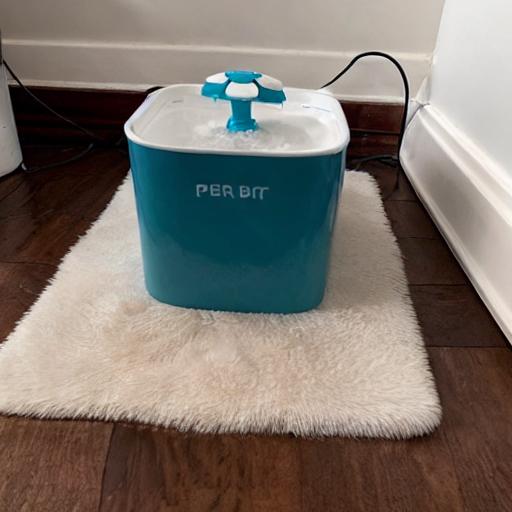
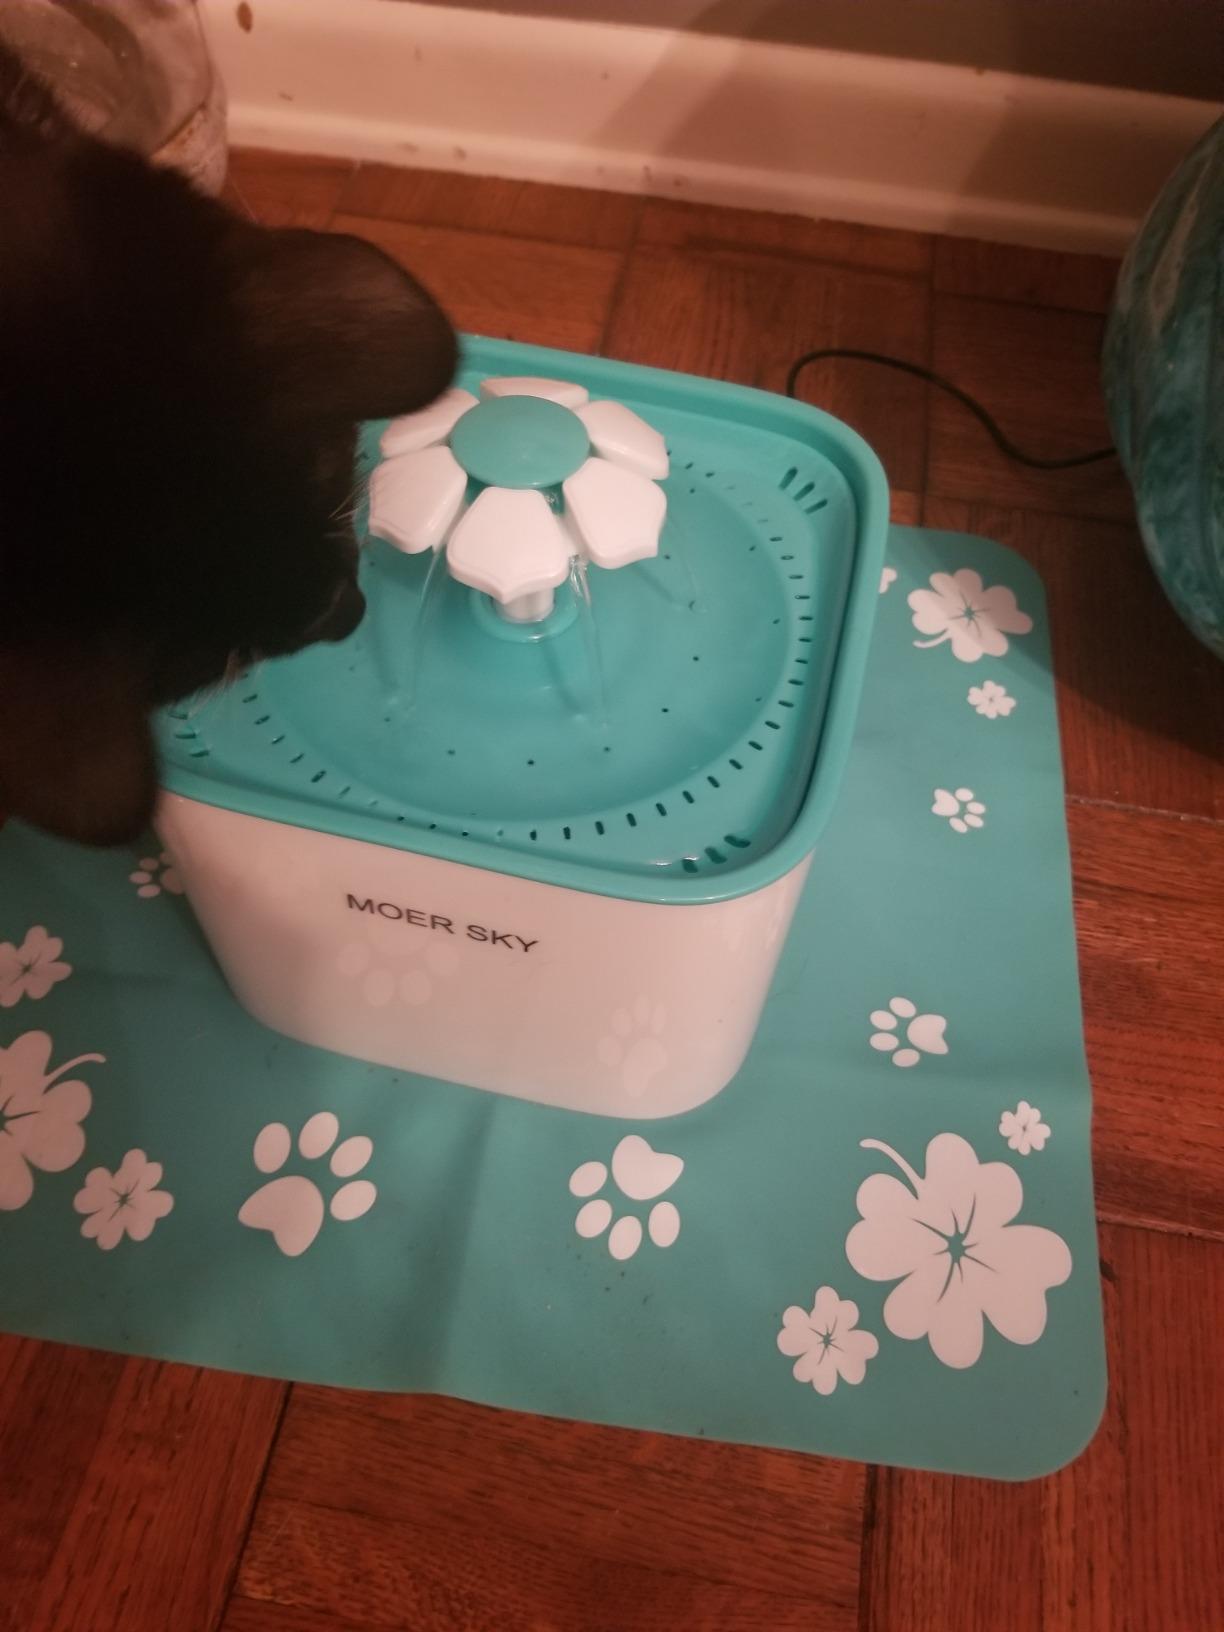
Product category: items_bowl
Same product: no